Zarrentin am Schaalsee

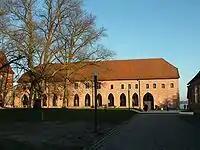
Examination building of a former monastery, today the building serves as the seat of Zarrentin, a museum, library and an event hall.

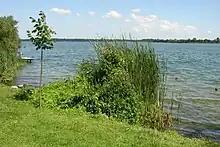
Schaalsee

Zarrentin am Schaalsee, until 2004 simply Zarrentin, is a town in the Ludwigslust-Parchim district, in Mecklenburg-Western Pomerania, Germany. It is situated on the Schaalsee lake, 19 km southeast of Ratzeburg, and 34 km west of Schwerin.